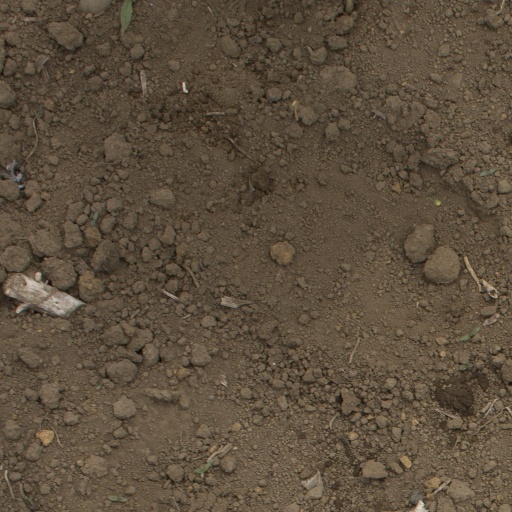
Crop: Jerusalem artichoke